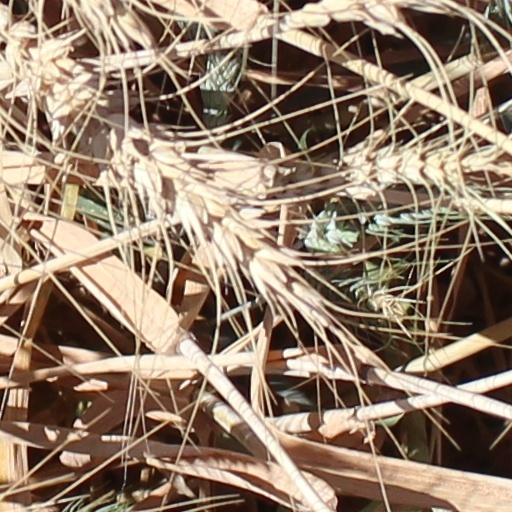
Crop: wheat